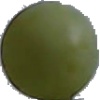
Label: Grape White 4